Roman Catholic Diocese of Puno

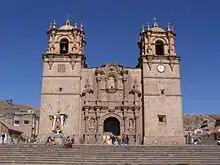
Cathedral Basilica of St. Charles Borromeo

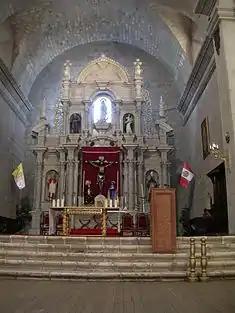
Cathedral interior

The Diocese of Puno is a Latin Church diocese of the Catholic Church located in the city of Puno in the ecclesiastical province of Arequipa in Peru.